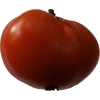
Label: tomato